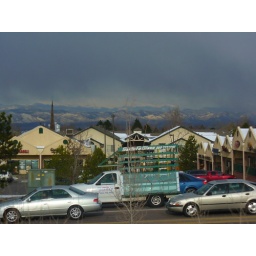
View after April snowstorm from outside my office building in Englewood, CO